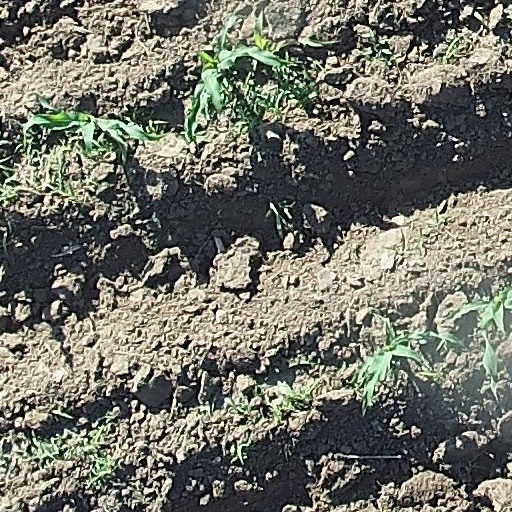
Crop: maize; corn